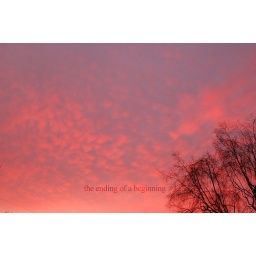
the red ball in the sky